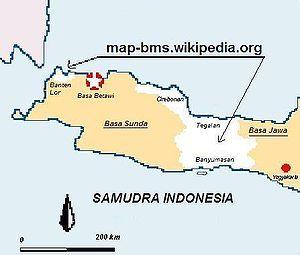
Le banyumasan est un dialecte du javanais parlé par 12 à 15 millions de locuteurs sur l’île de Java dans l'ancienne residentie de Banyumas, constituée des actuels kabupaten de Banyumas, de Banjarnegara, de Cilacap et de Purbalingga.
Le kabupaten de Banyumas, en indonésien Kabupaten Banyumas, est un kabupaten de la province de Java central en Indonésie. Son chef-lieu est Purwokerto, et non la ville de Banyumas proprement dite.